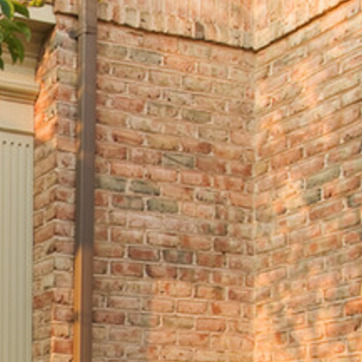
Material: brick